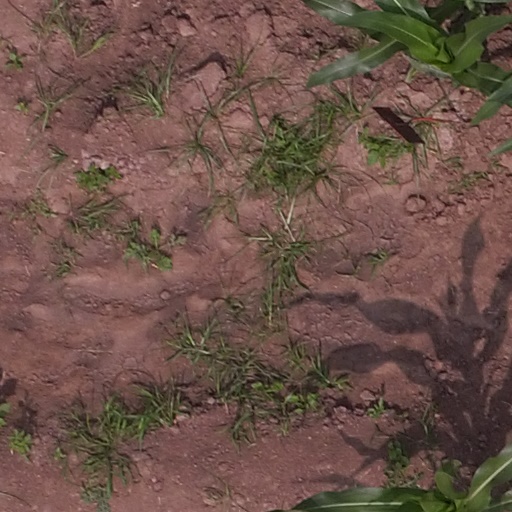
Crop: maize; corn